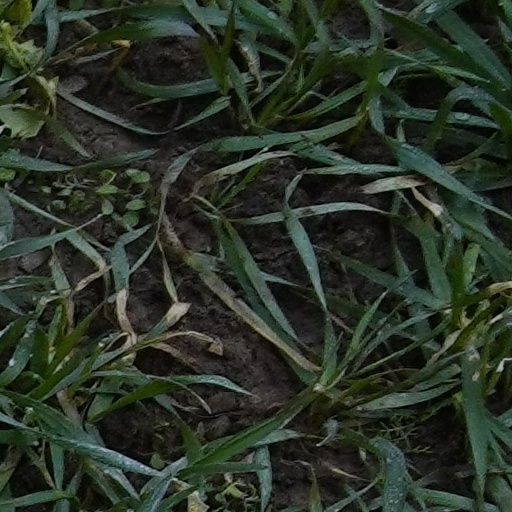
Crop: wheat